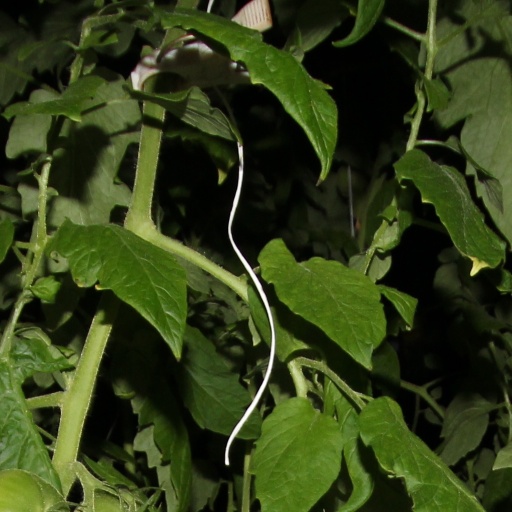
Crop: tomato